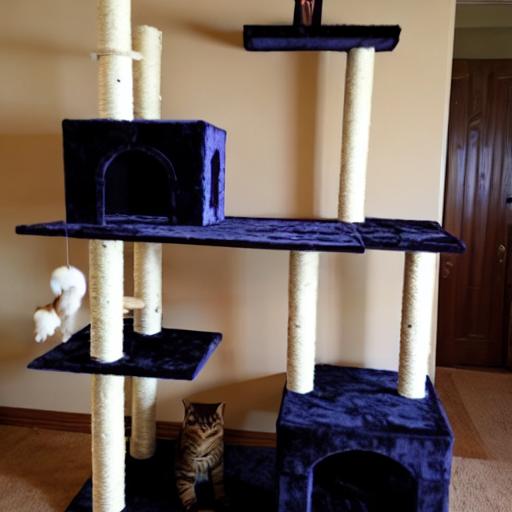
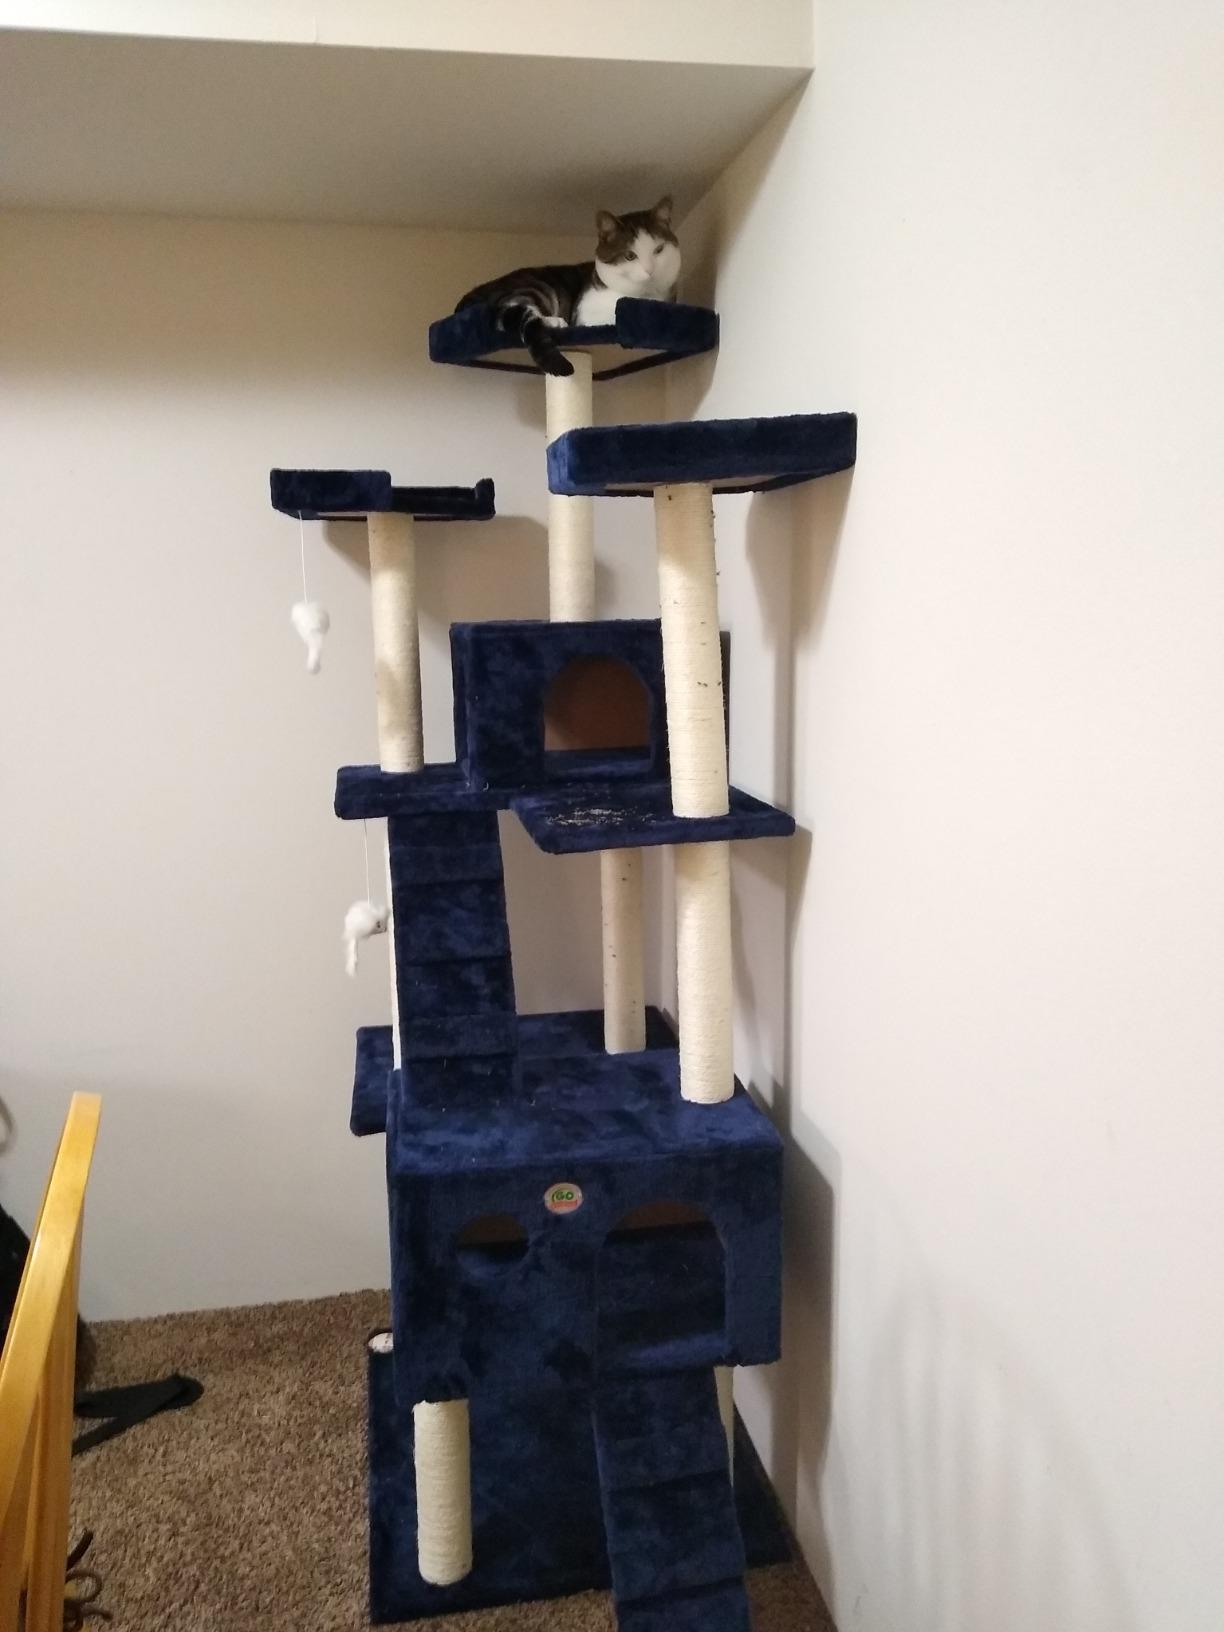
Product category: items_cat tree
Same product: no